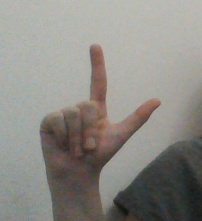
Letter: laam